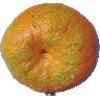
Label: Mandarine 1